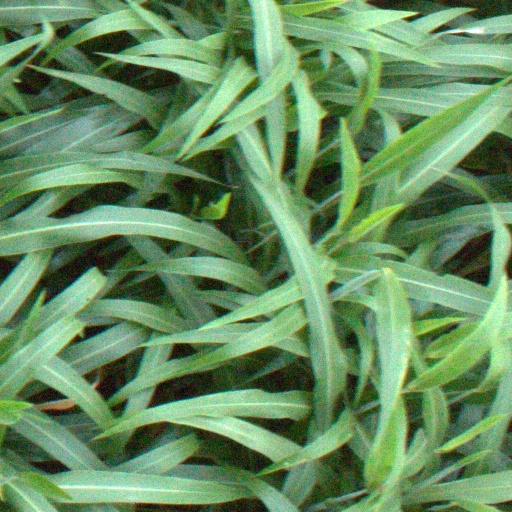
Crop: sorghum